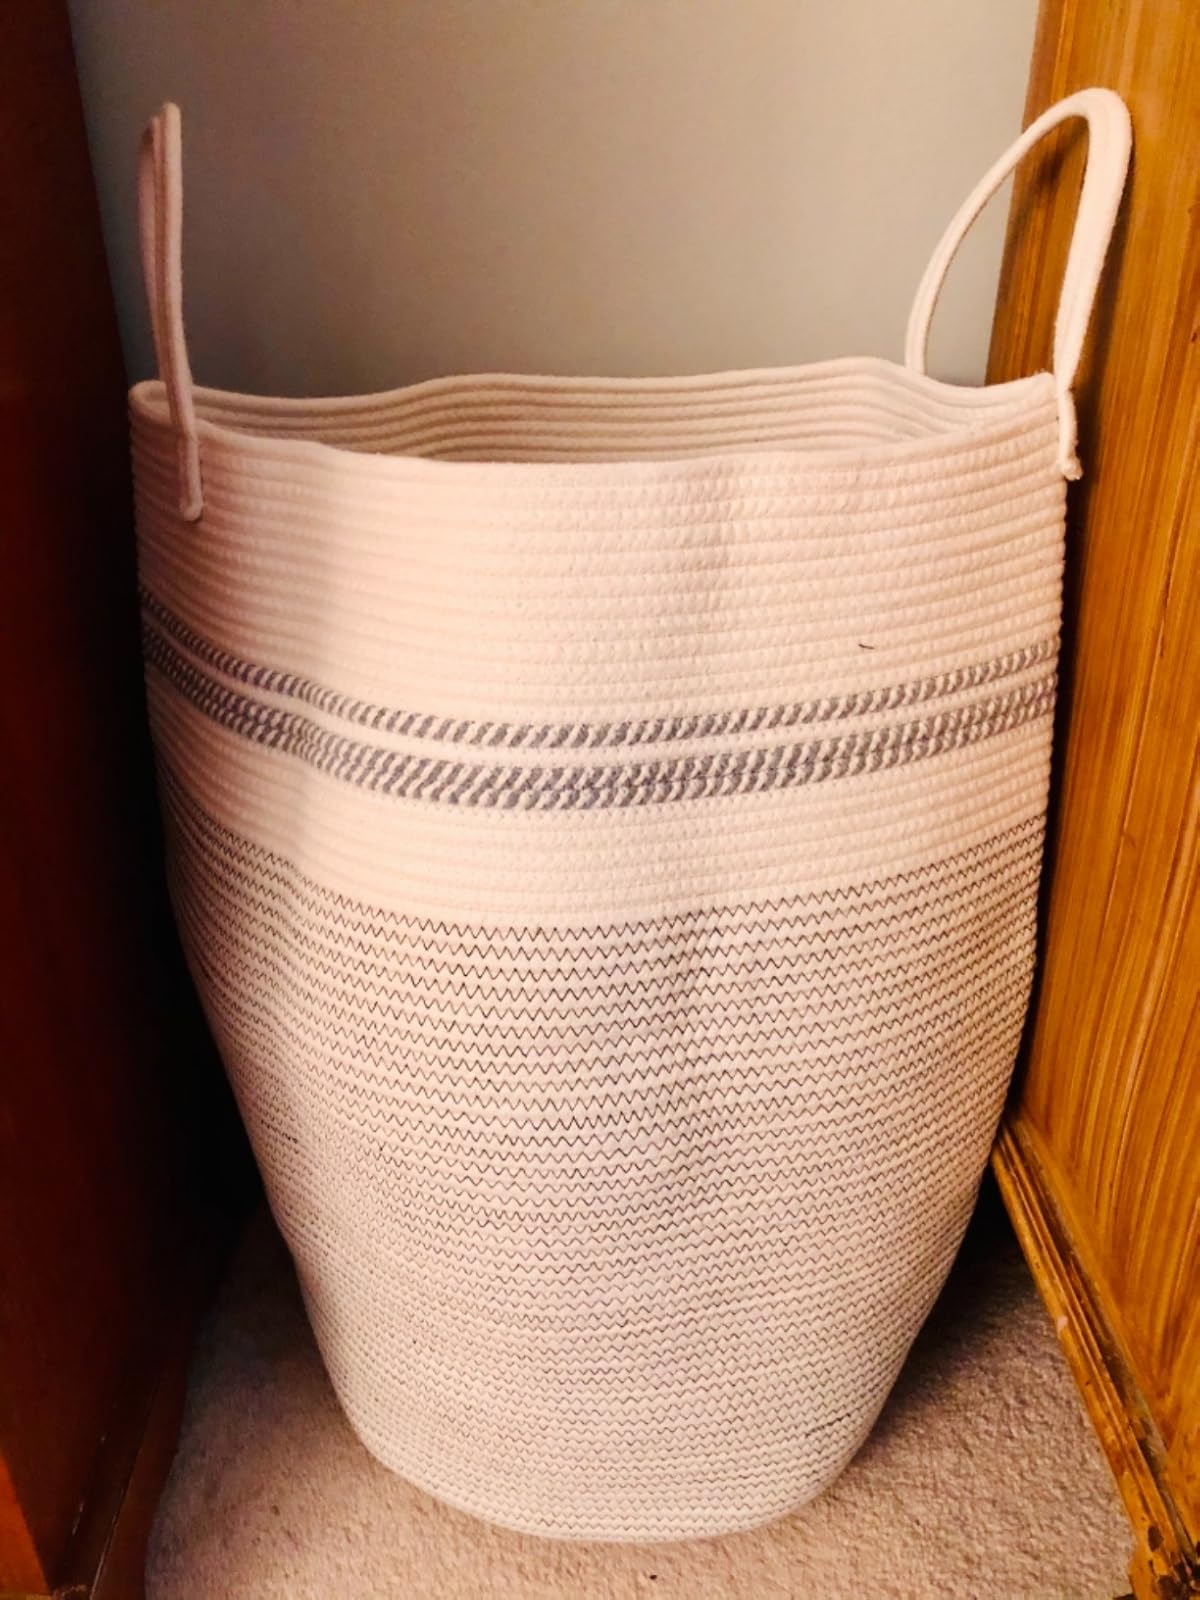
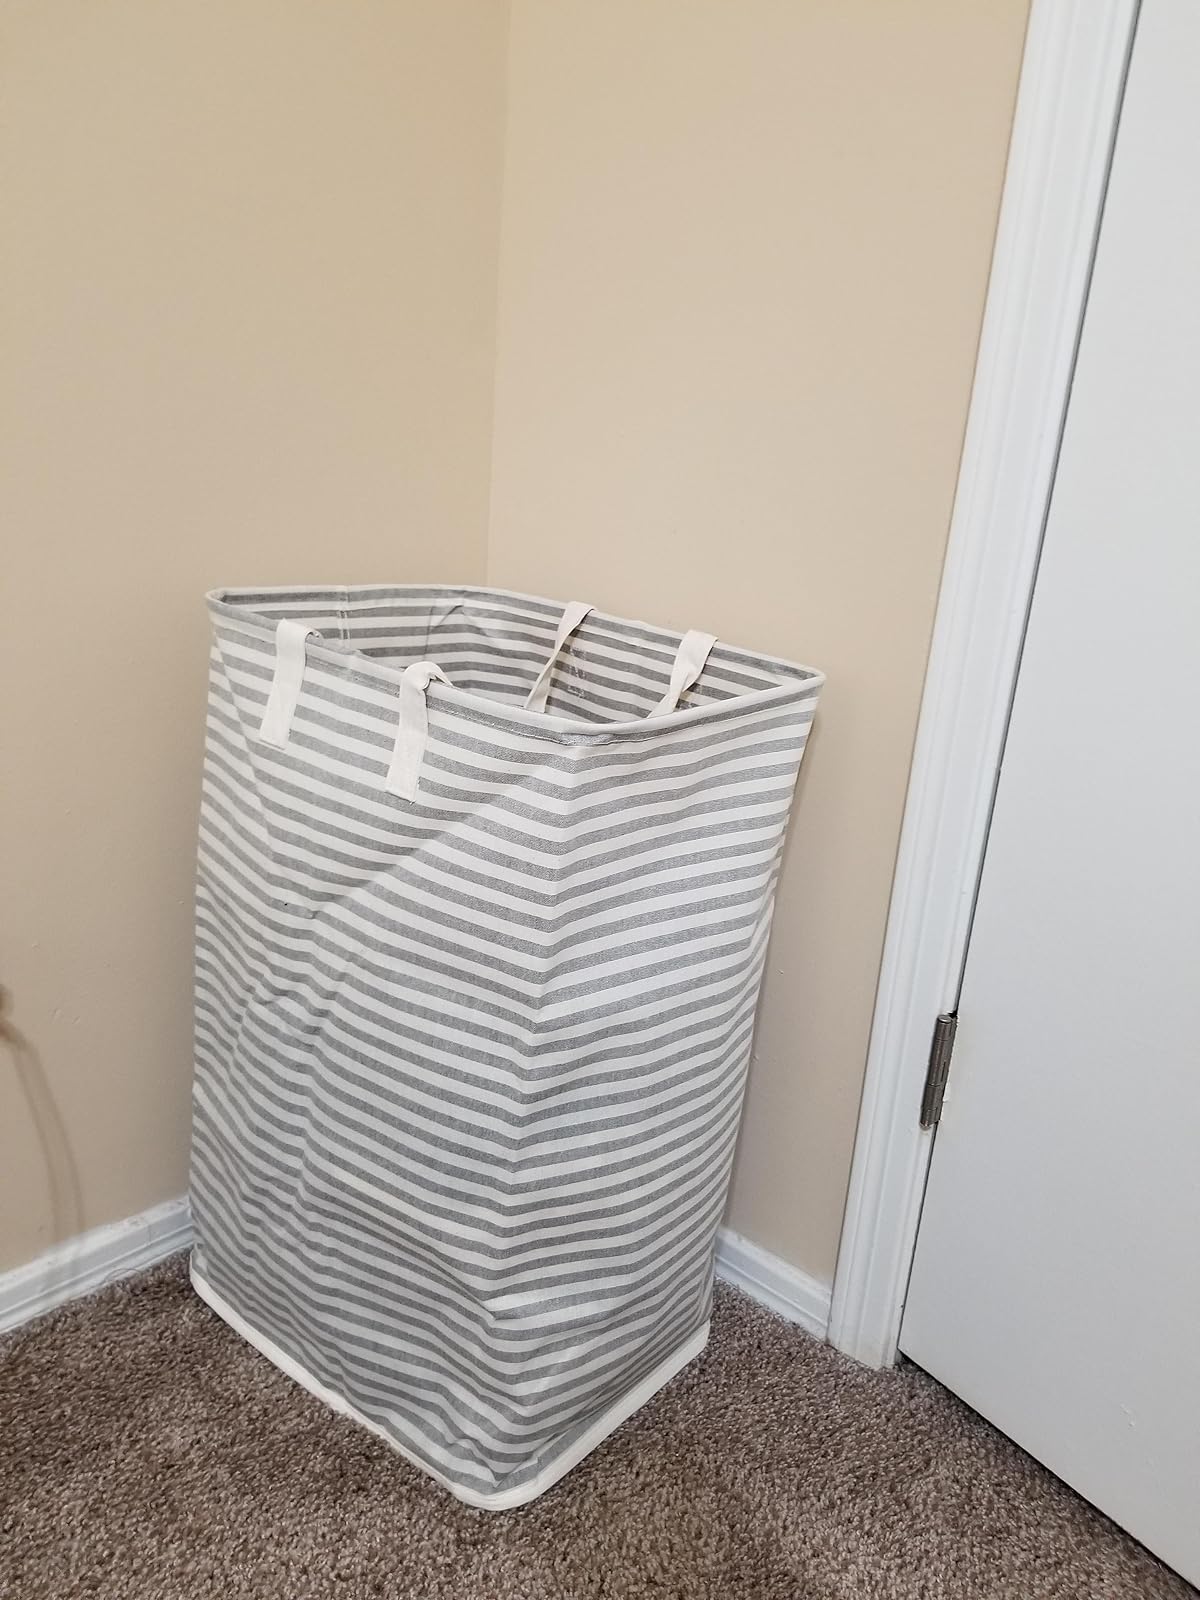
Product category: items_hamper
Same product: no